Richard de Soham

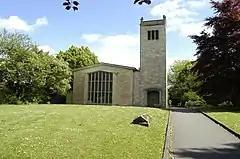
St. Michael's Church, Waddington, Lincolnshire: Soham was parish priest here in the early 1300s

Richard de Soham (died after 1305) was an English-born Crown official and judge who held high office in Ireland in the reign of King Edward I of England. He was a Baron of the Court of Exchequer (Ireland) and briefly Deputy Lord Treasurer of Ireland.